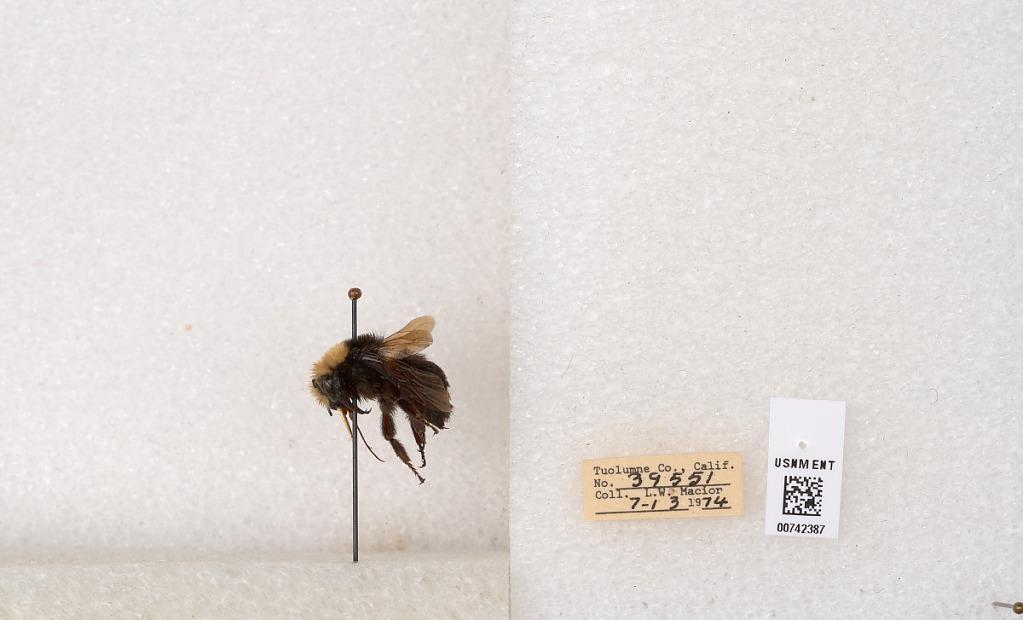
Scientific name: Bombus (Pyrobombus) vosnesenskii Radoszkowski
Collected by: L. Macior
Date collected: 1974-7-13
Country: United States
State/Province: California
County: Tuolumne
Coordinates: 38.0276, -119.955